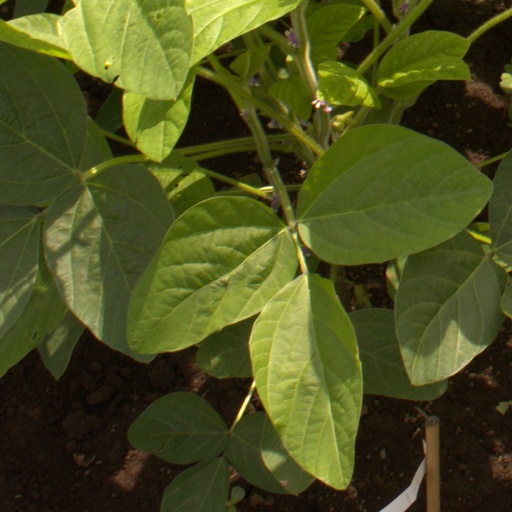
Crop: soybean